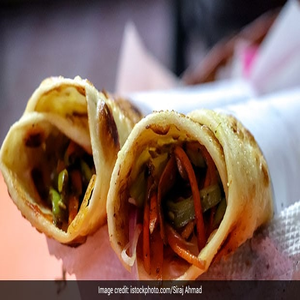
Dish: kathiroll